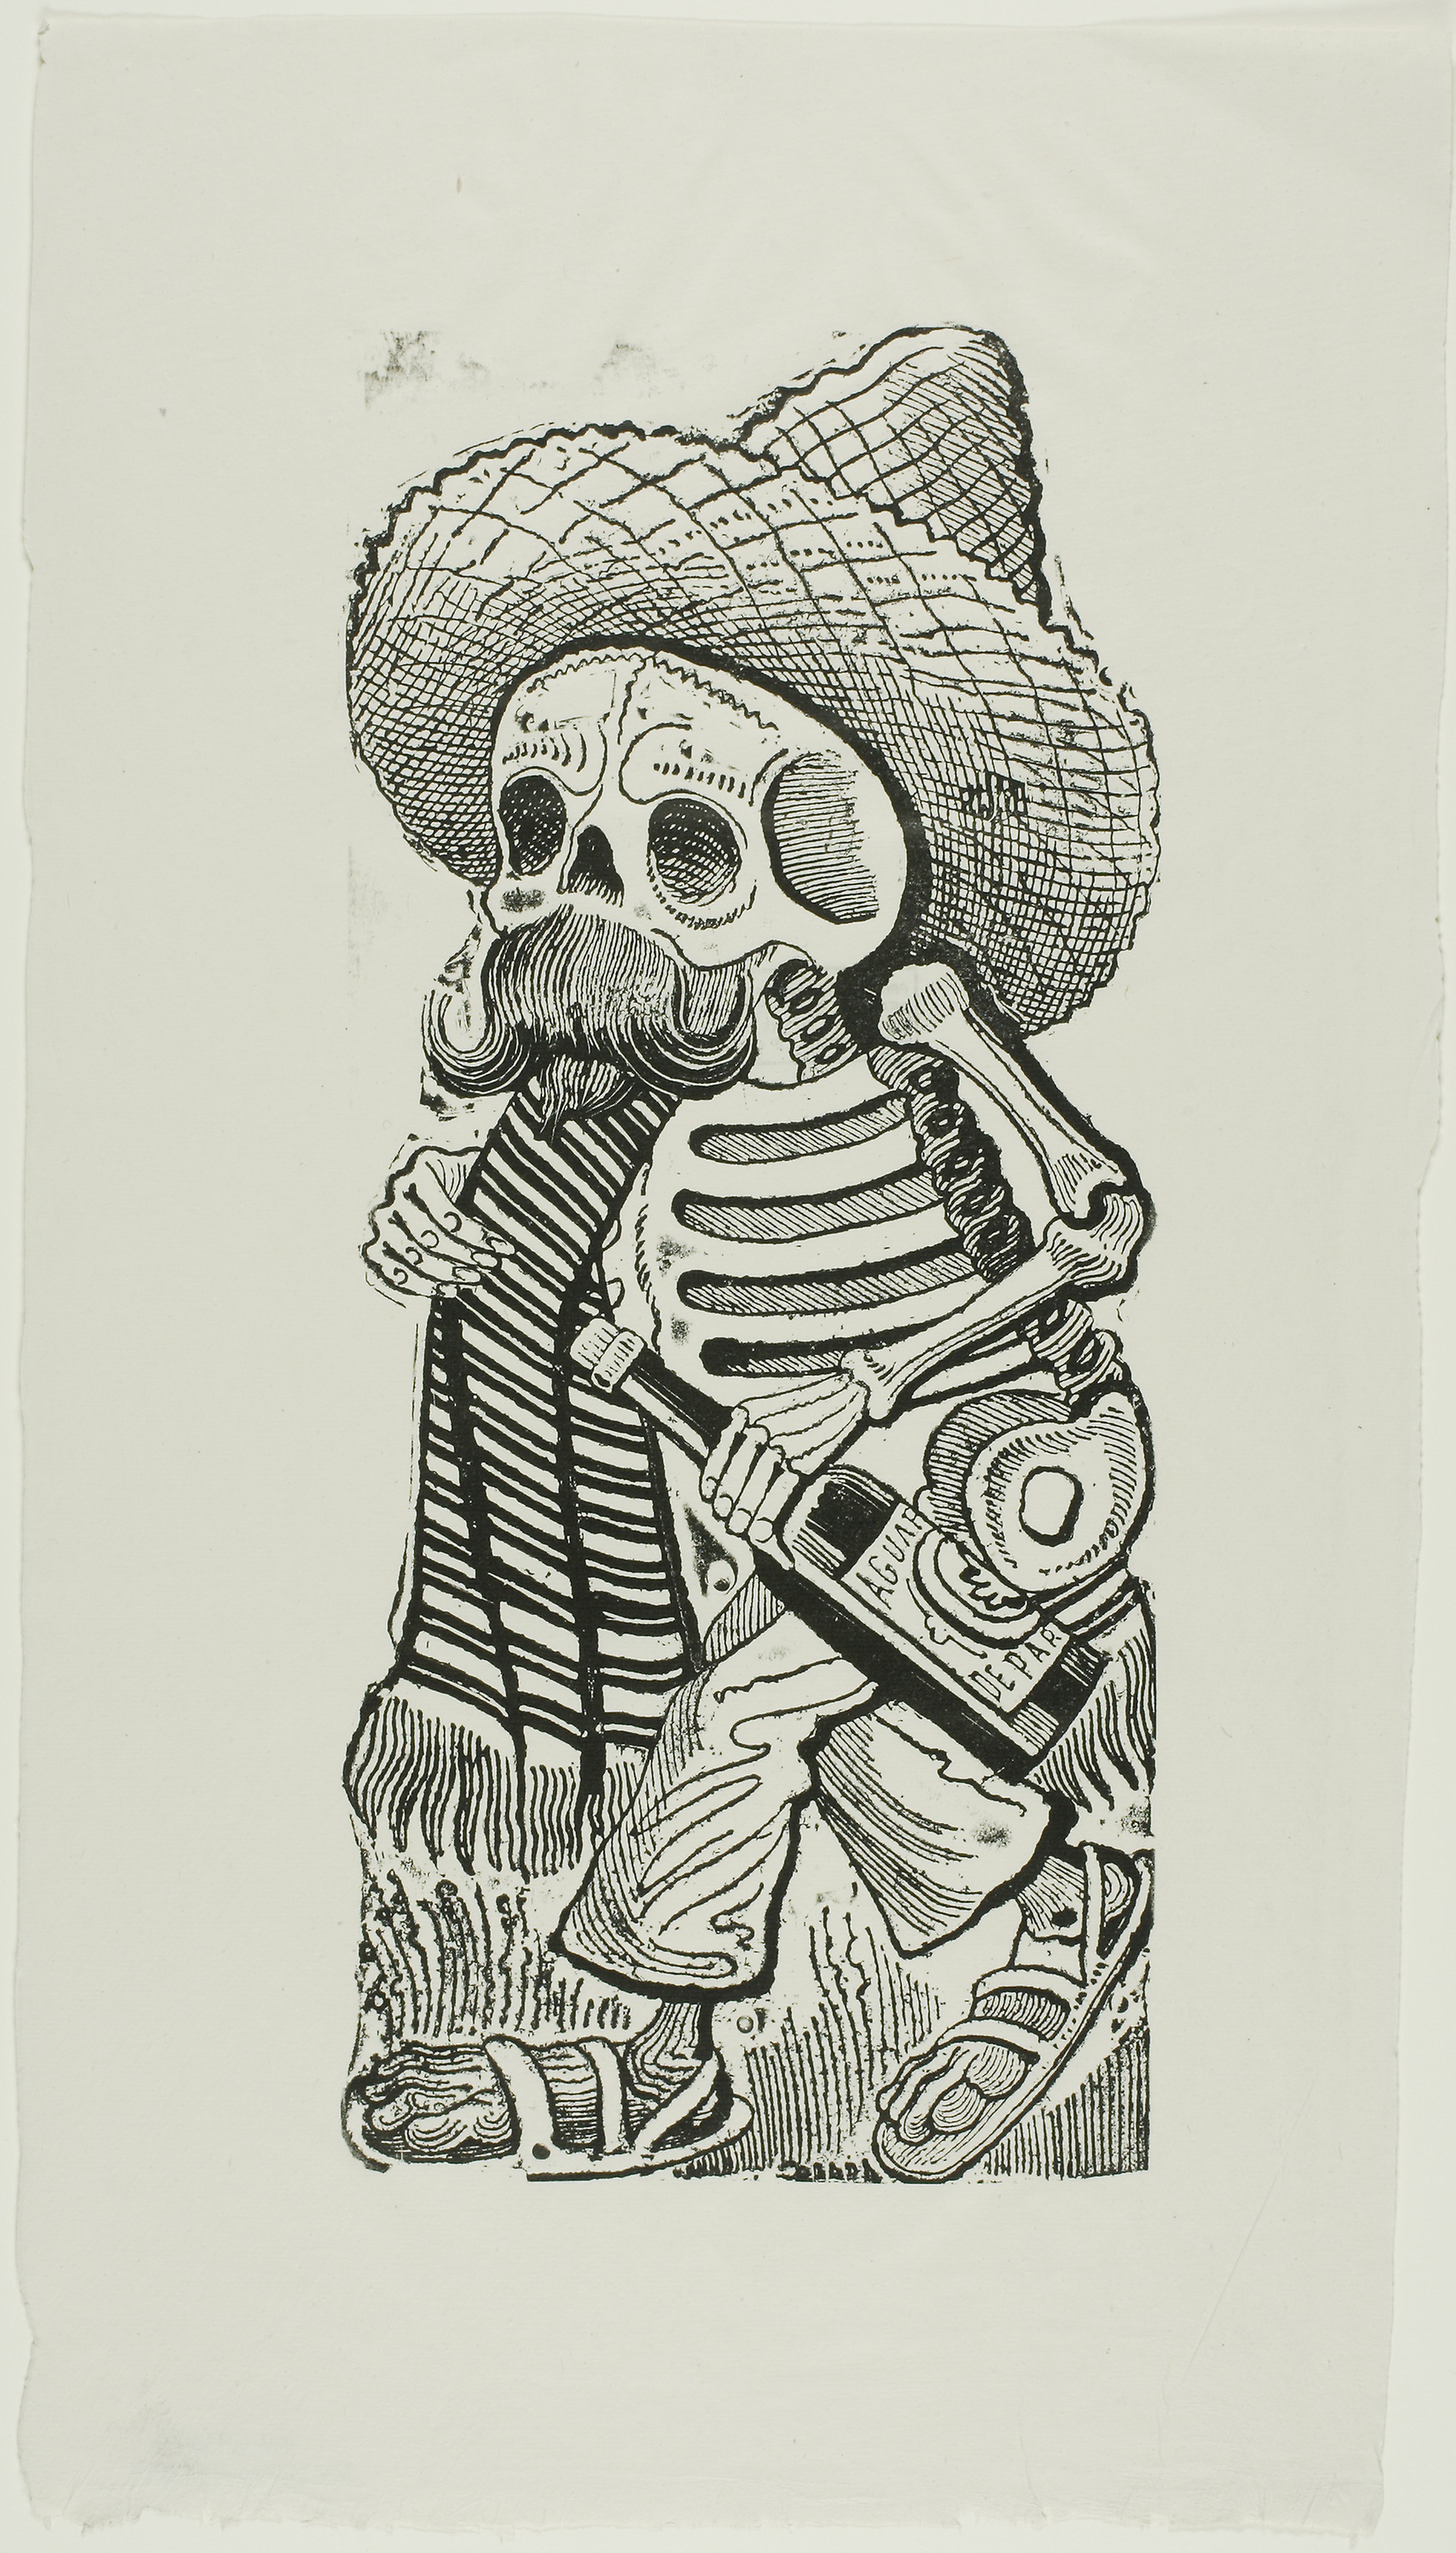
art, black and white, drawing, illustration, design, visual arts, artwork, font, monochrome, printmaking, skeleton, costume design, sketch, pattern, bone